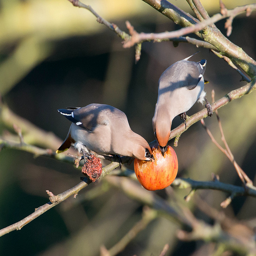
A couple of birds eating a piece of fruit out of a tree.
Two birds perched on a branch eating fruit.
Two birds eating a fruit on a tree.
a couple of birds eating on some fruit
Two birds standing on a branch eating fruit.